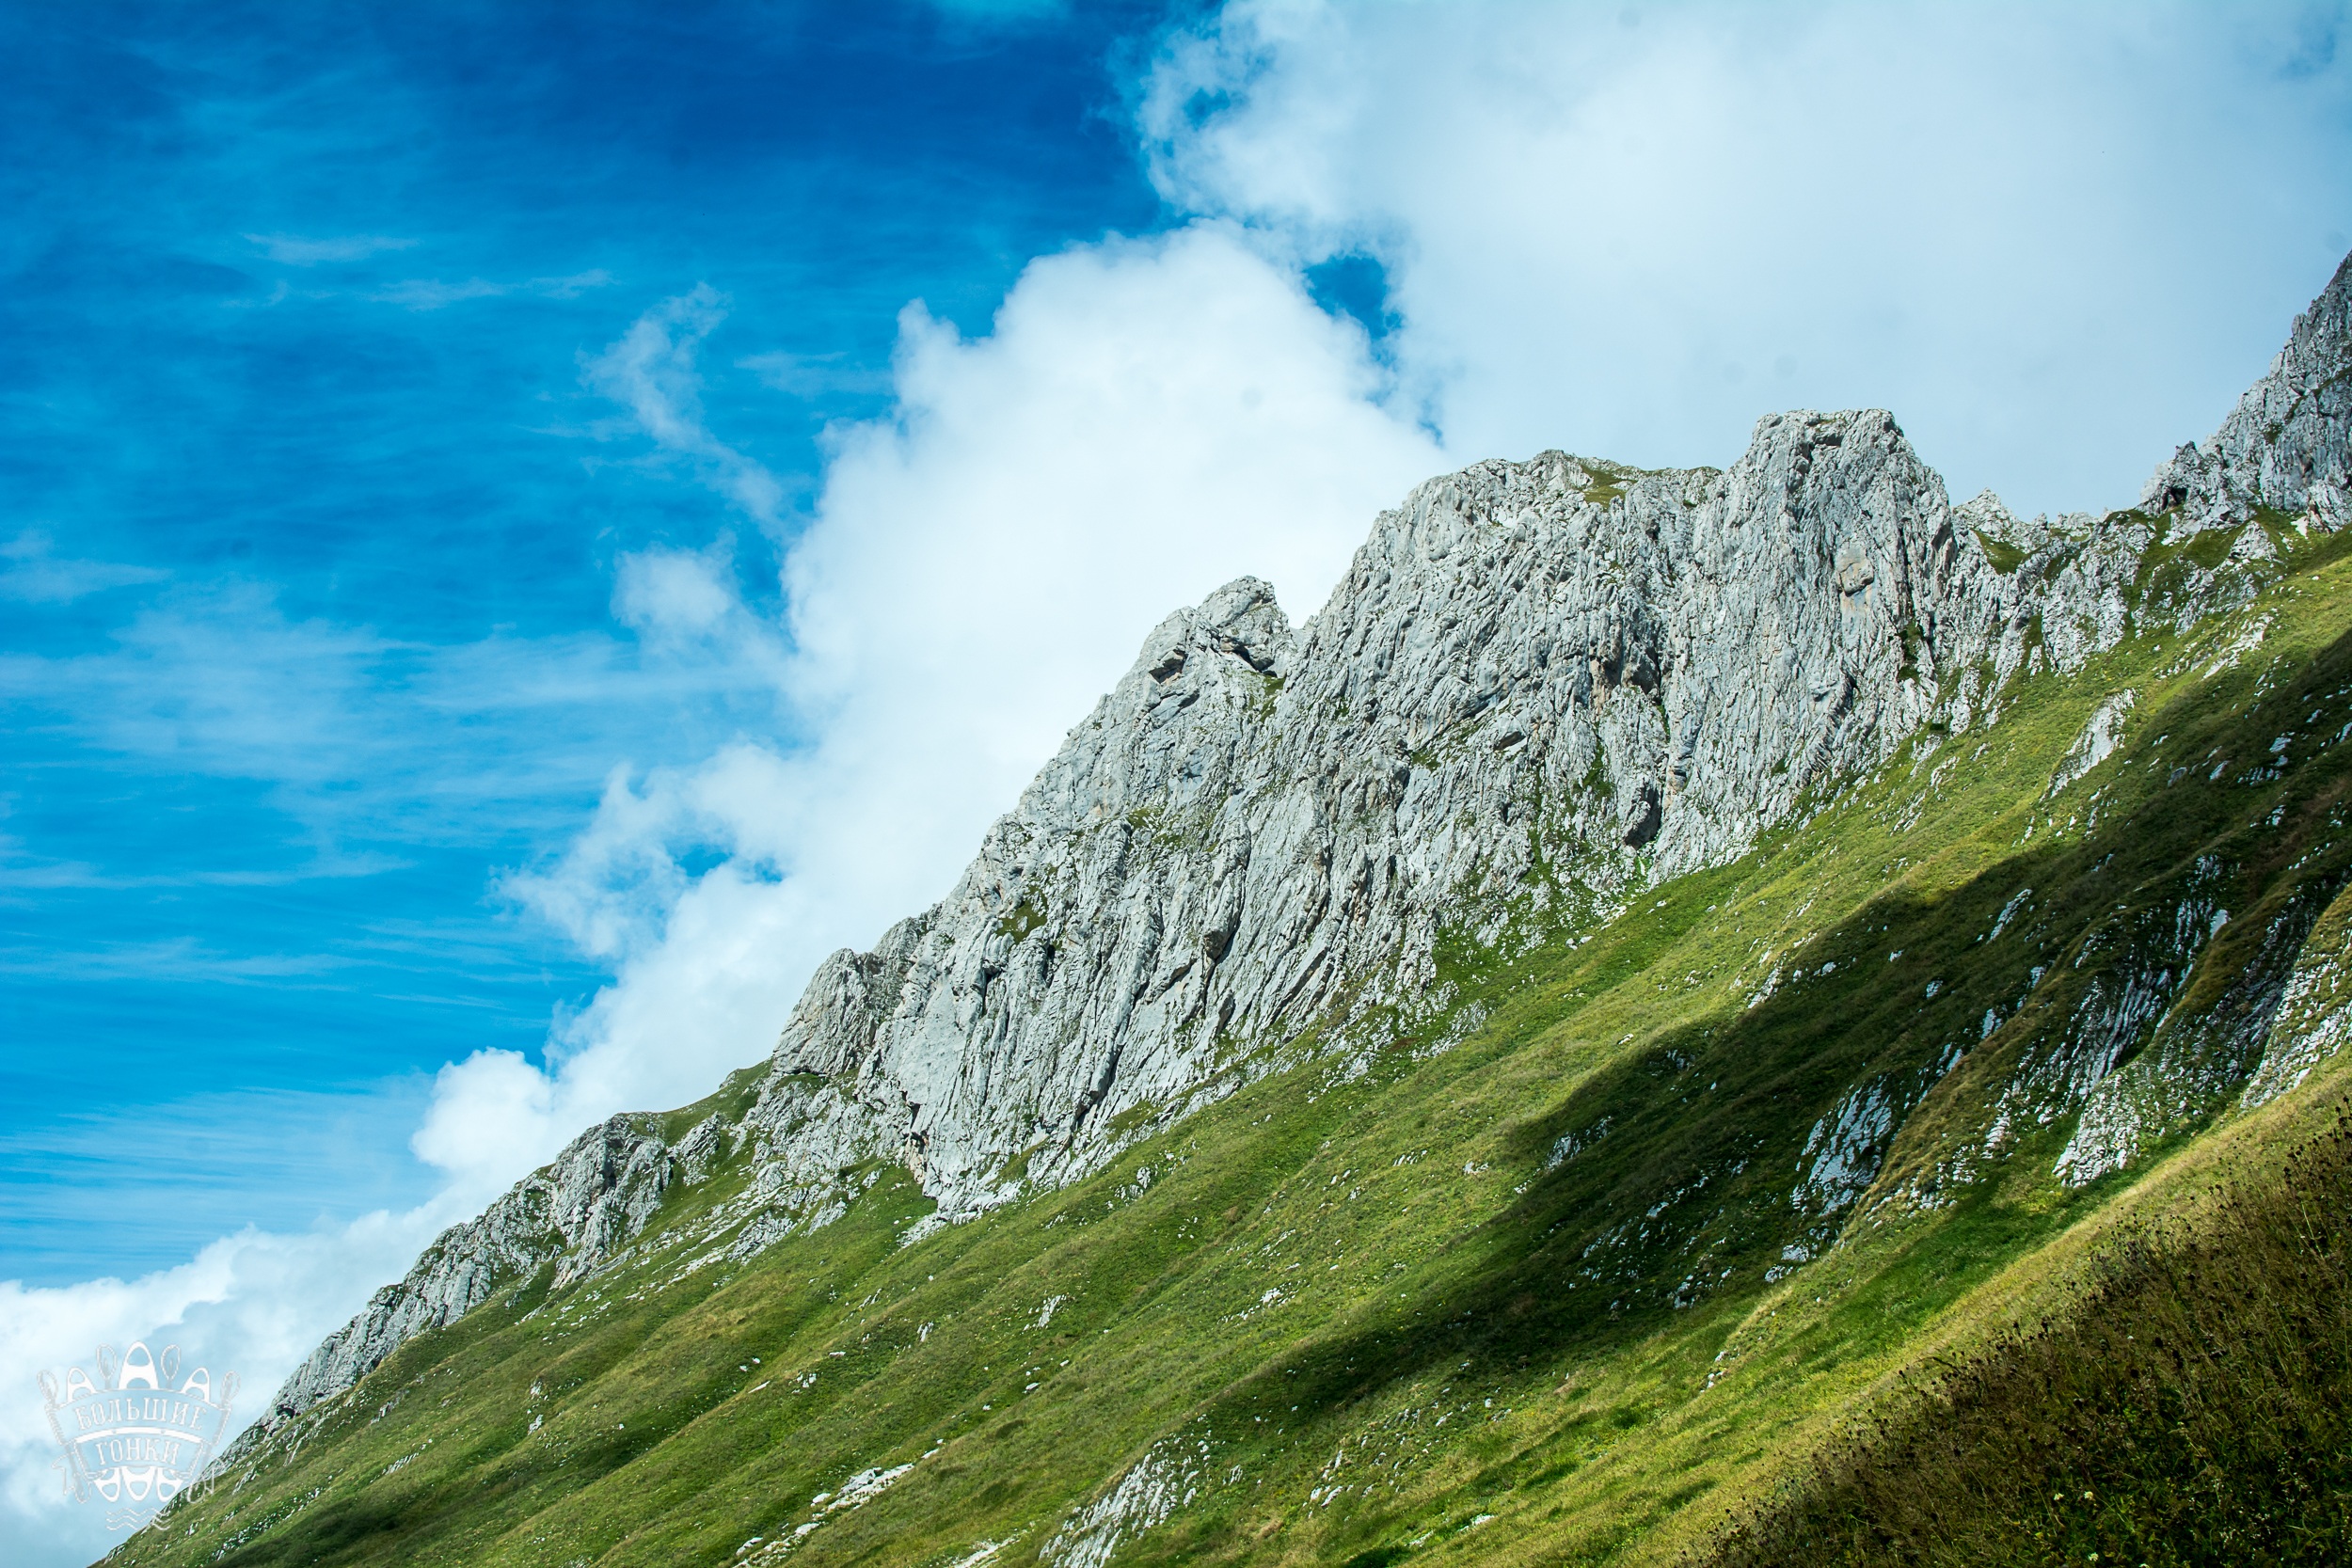
landscape, sea, coast, nature, rock, mountain, cloud, sky, meadow, sunlight, hill, mountain range, travel, cliff, fjord, highland, terrain, ridge, stones, mountains, alps, plateau, fell, arabica, landform, mountain pass, geographical feature, mountainous landforms, glacial landform, abkhazia, mountains of abkhazia, plateau arabica